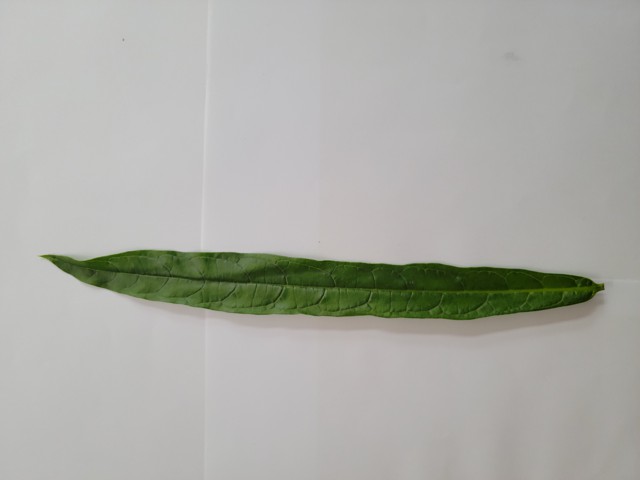
Plant: bamonhati